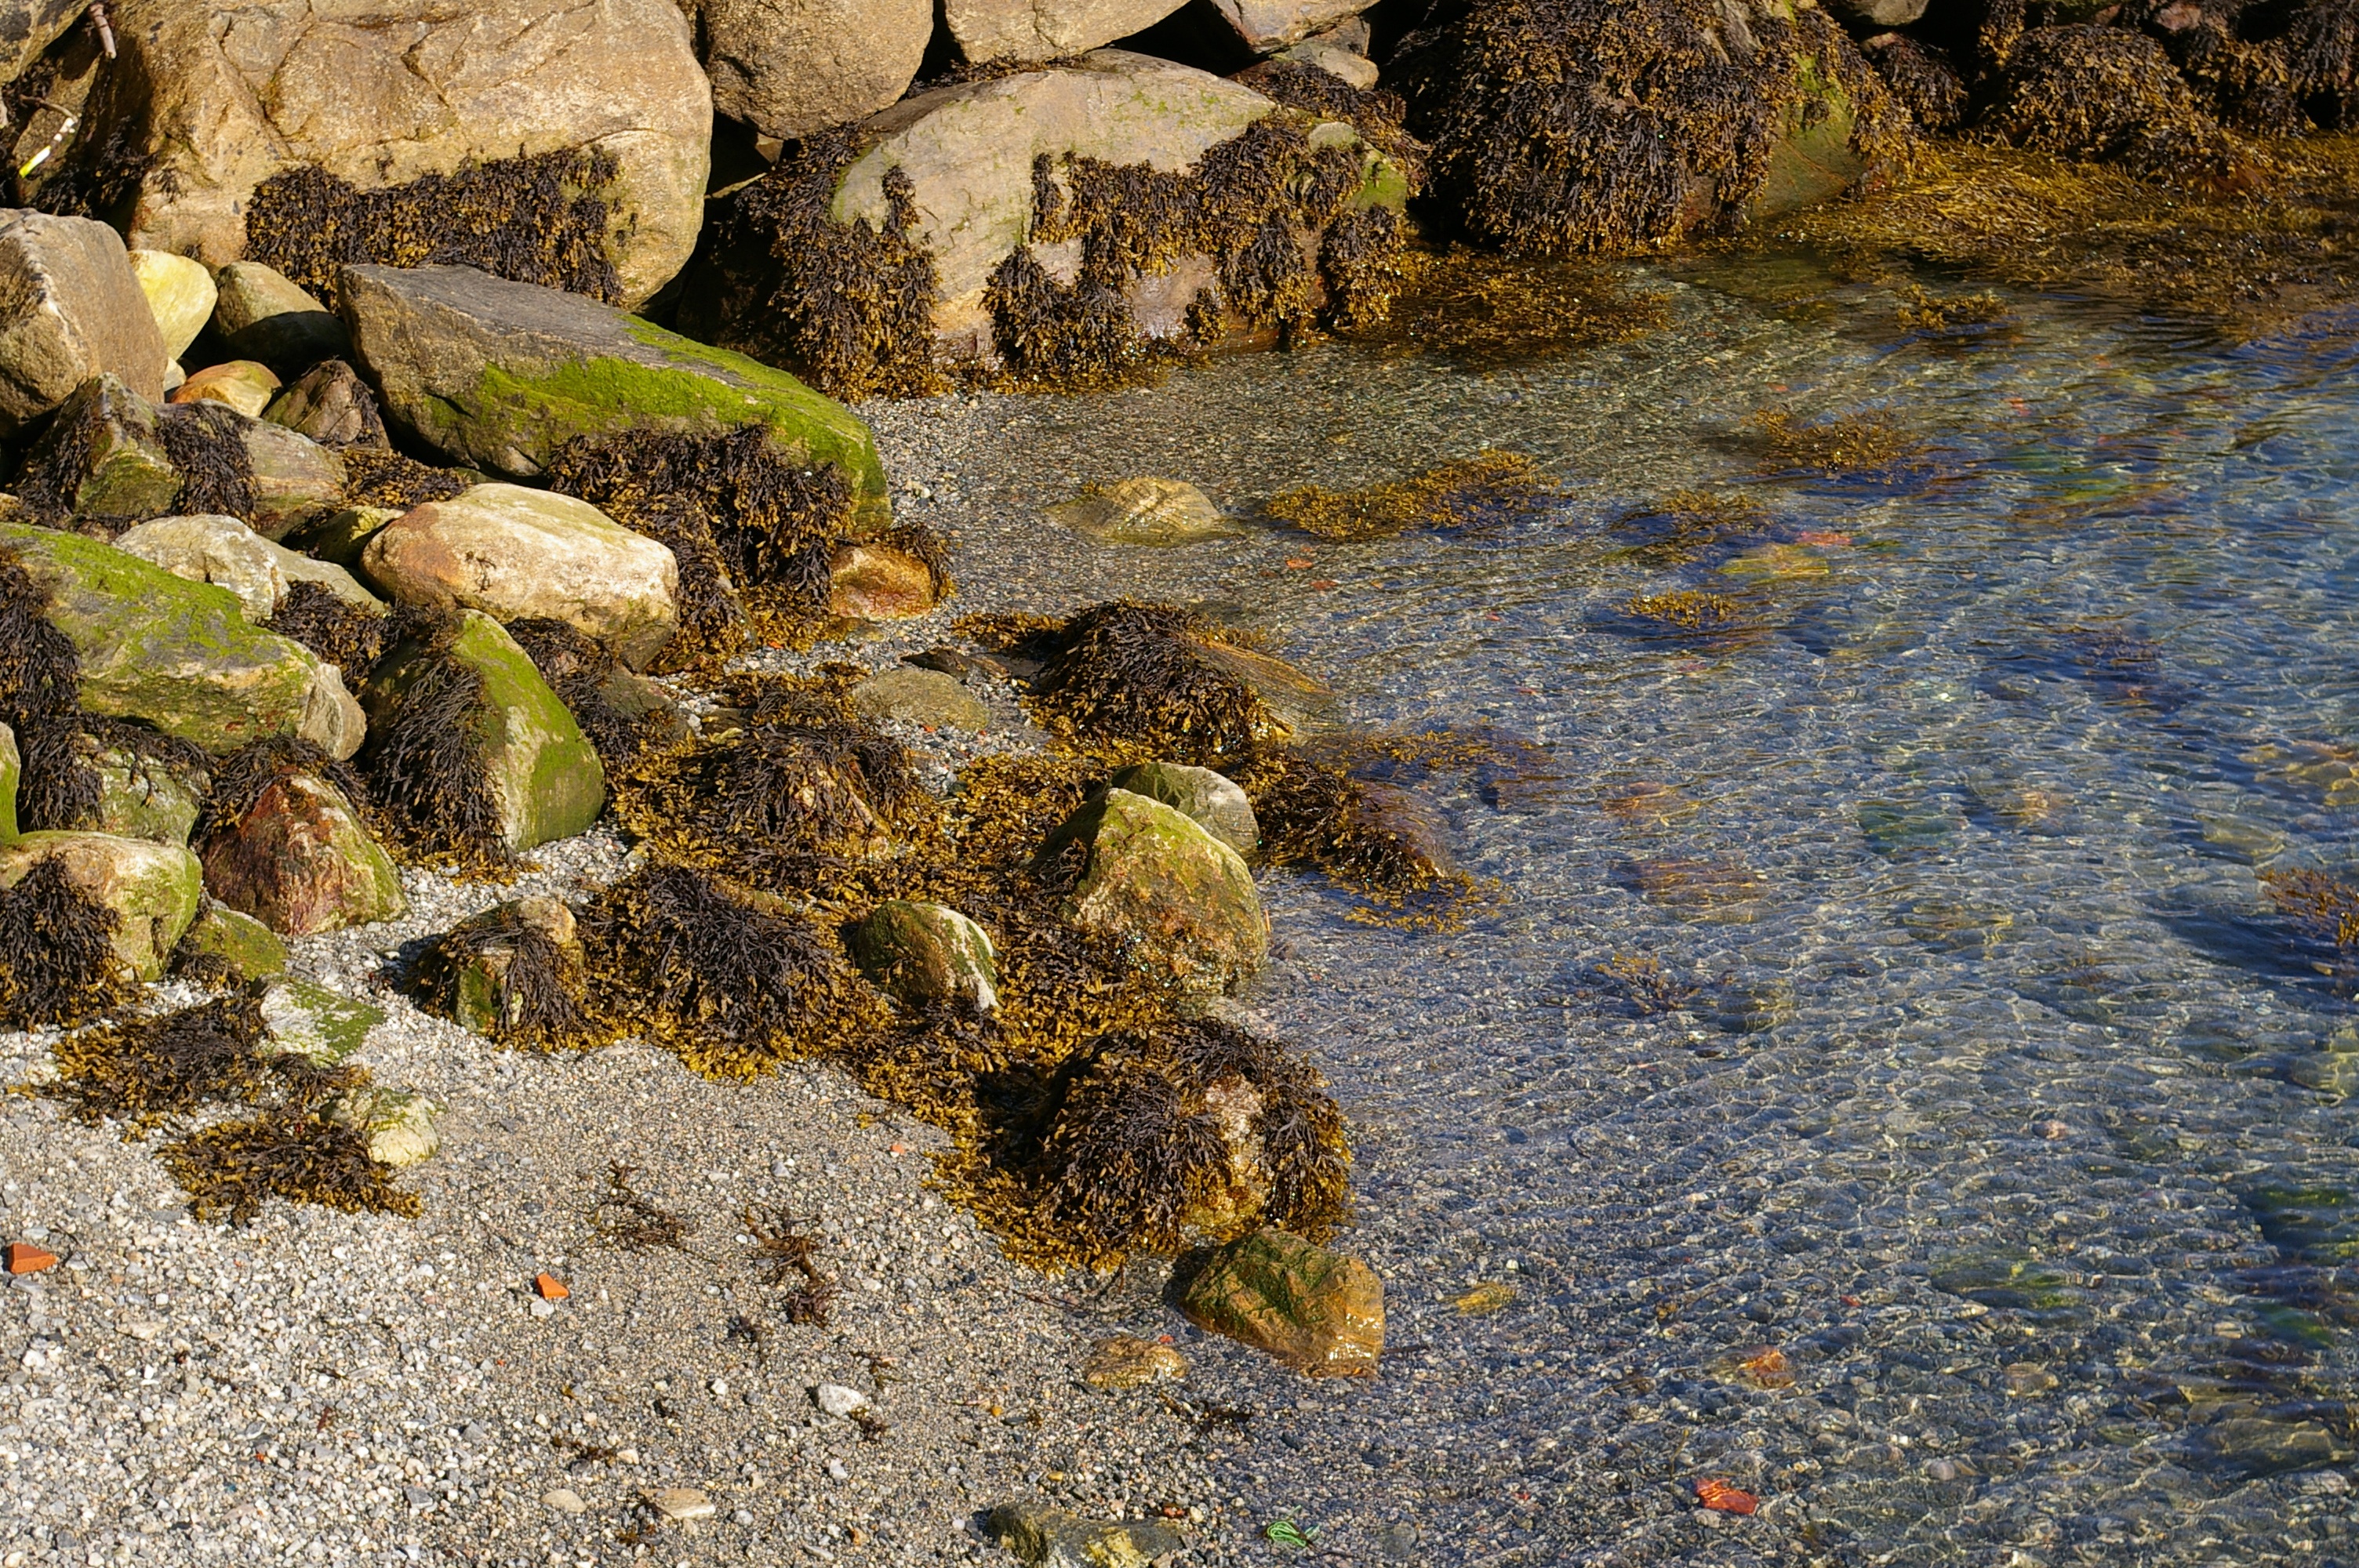
landscape, water, nature, rock, plant, leaf, flower, lake, wildlife, stream, flood, seaweed, autumn, holiday, fjord, flora, fauna, material, clear water, stones, bank, geology, quiet, mood, soul, norway, calming, clean water, ebb, tide pool